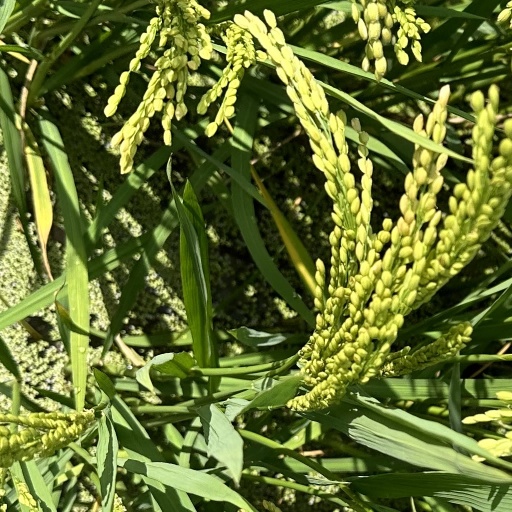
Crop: rice